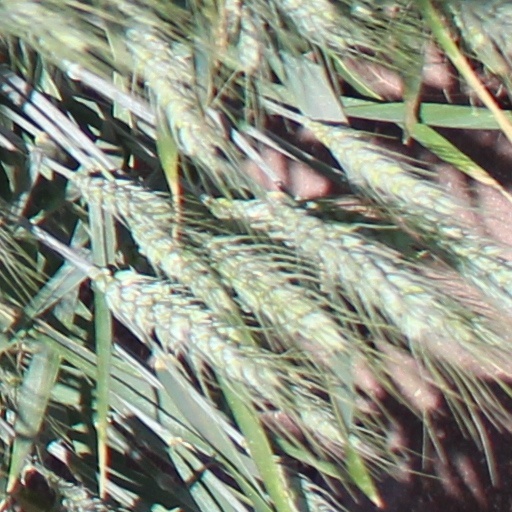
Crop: wheat